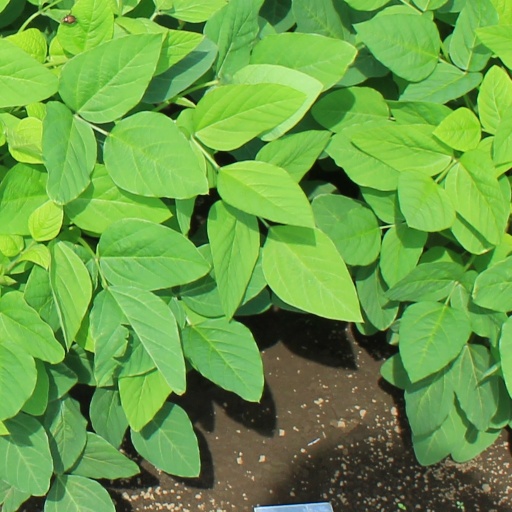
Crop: soybean